Joseph Aveline

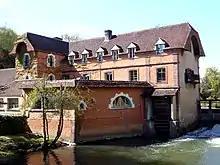
Mill on the Huisne just south of Dorceau

In 2018, the current mayor of Rémalard-en-Perche dedicated the "Joseph Aveline Hall" in the renovated "mairie" (town hall) of Dorceau, noting "la carrière exceptionnelle de celui qui au cours un demi-siècle était le premier magistrat de sa commune" ("outstanding career of one who during half a century was the first magistrate of his municipality"). stating: "Né en 1881, il a créé la Ferme-Neuve en 1903 pour l'élevage des percherons. Maire bâtisseur, député de l'Orne de 1936 à 1942. Il a créé le syndicat d'électrification de Dorceau, donné des terres pour le cimetière. Innovateur reconnu dans le monde agricole, il était commandant de la Légion d'honneur."
(Born in 1881, he created the Ferme-Neuve in 1903 for raising percherons. Mayor builder, deputy of the Orne from 1936 to 1942. He created the electrification union of Dorceau, donated land for the cemetery. A recognized innovator in the agricultural world, he was commander of the Légion d'honneur.) Great-great-grandson Joseph unveiled the plaque. The new hall went into use by November 2018 in Aveline's name.